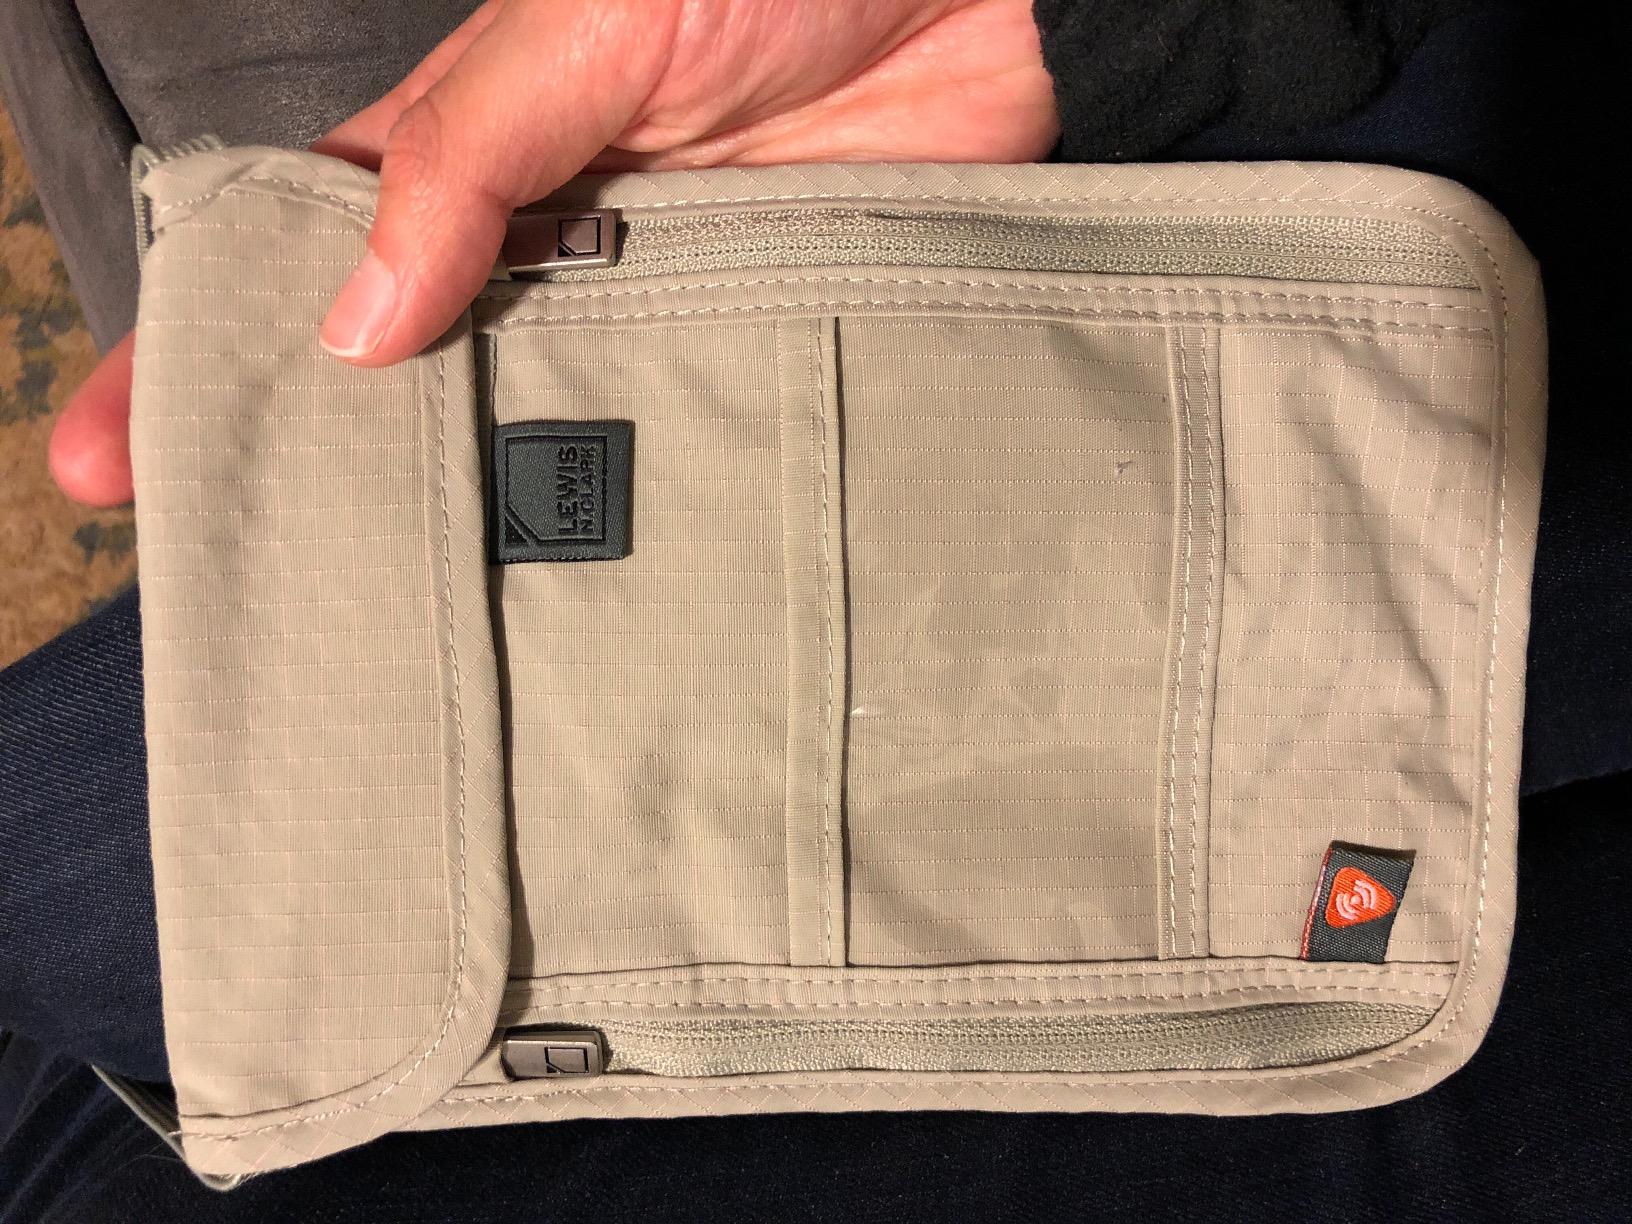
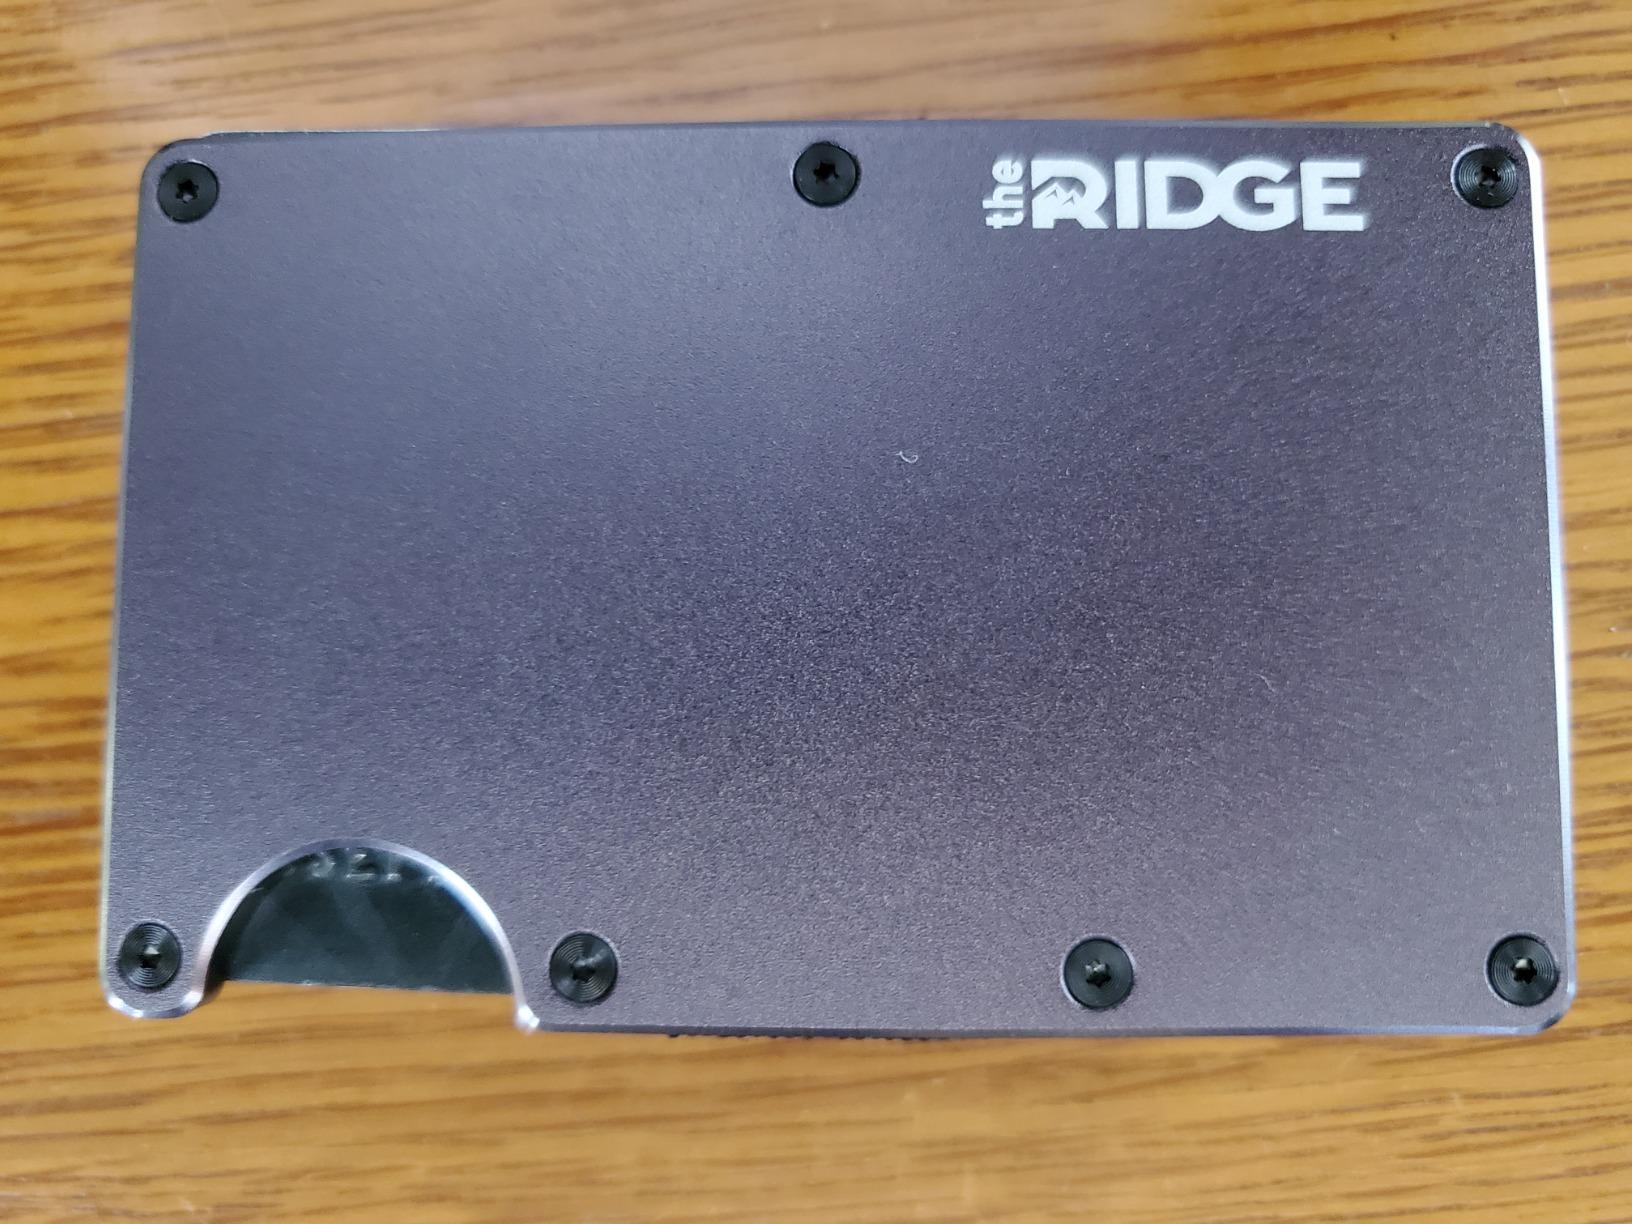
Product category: accessories_wallet
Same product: no